List of United States Army units with colonial roots

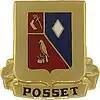
Distinctive Unit Insignia: 164 Trans Bn

Revolutionary War Campaigns: Lexington, Boston, Long Island, Trenton, Princeton, Saratoga and Monmouth